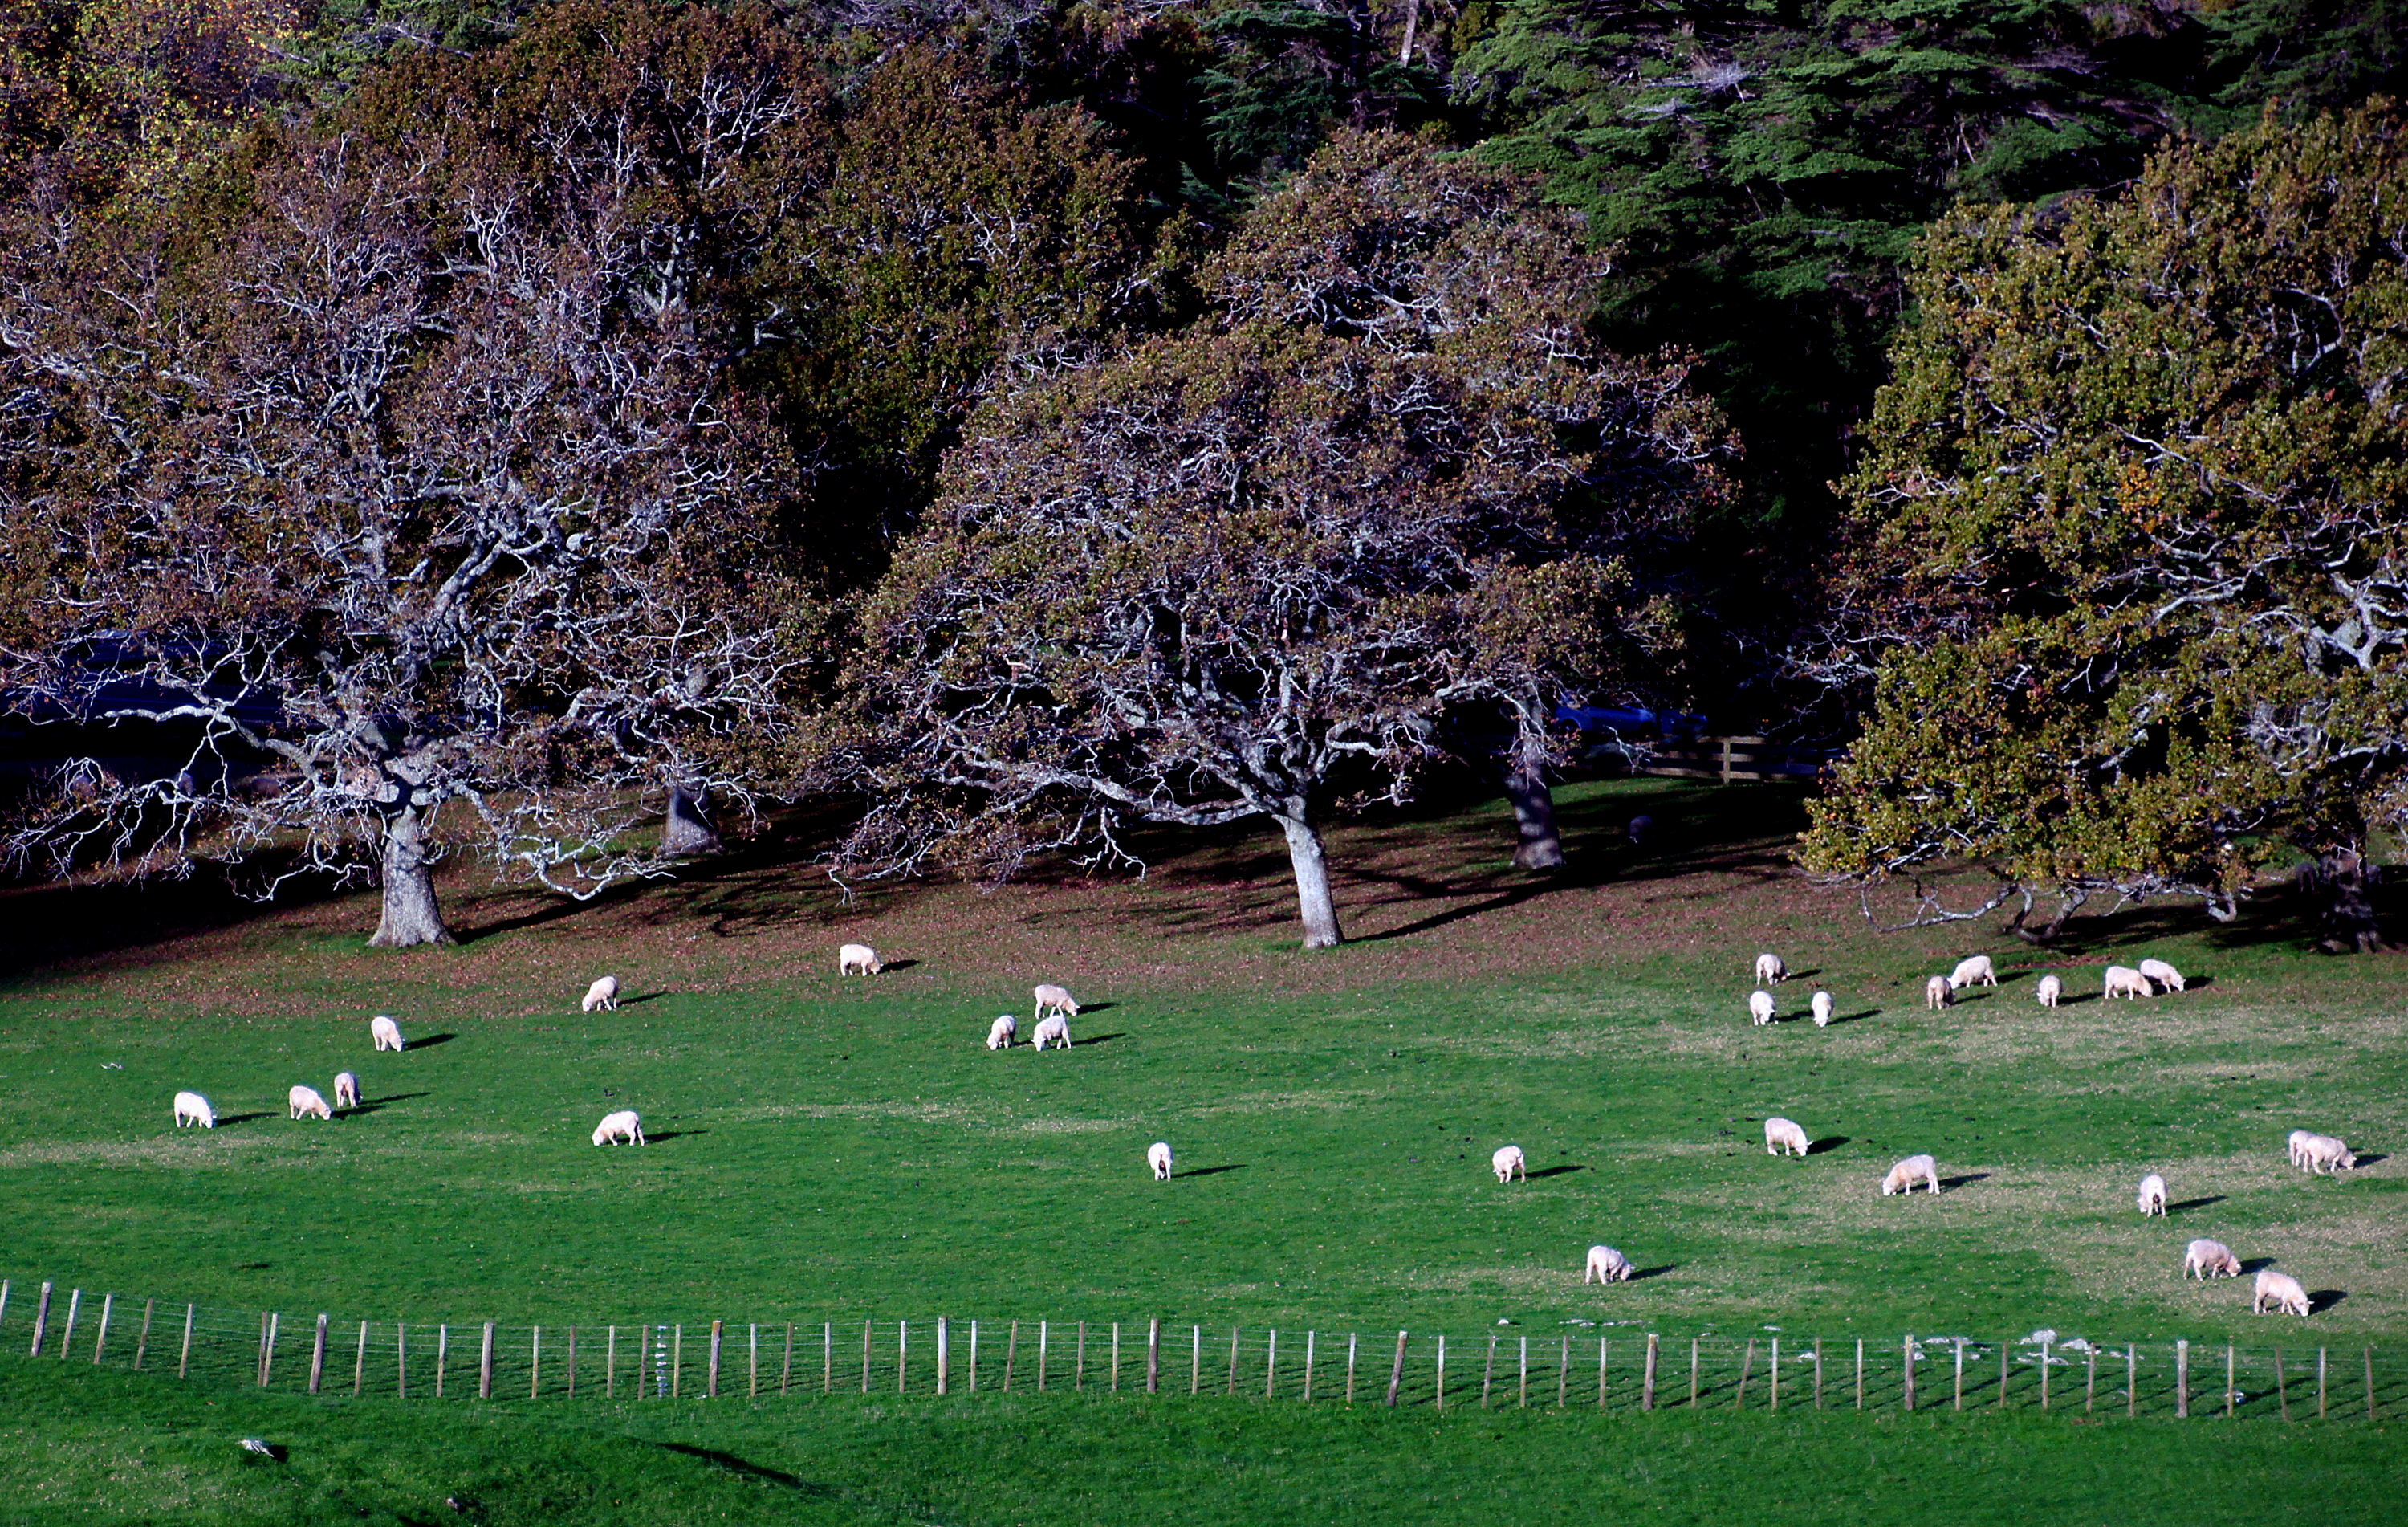
tree, nature, grass, blossom, plant, field, lawn, meadow, leaf, flower, farming, park, garden, flora, cherry blossom, auckland, mounteden, urbanparks, sheepfarming, sheepgrazing, onetreehill, rural area